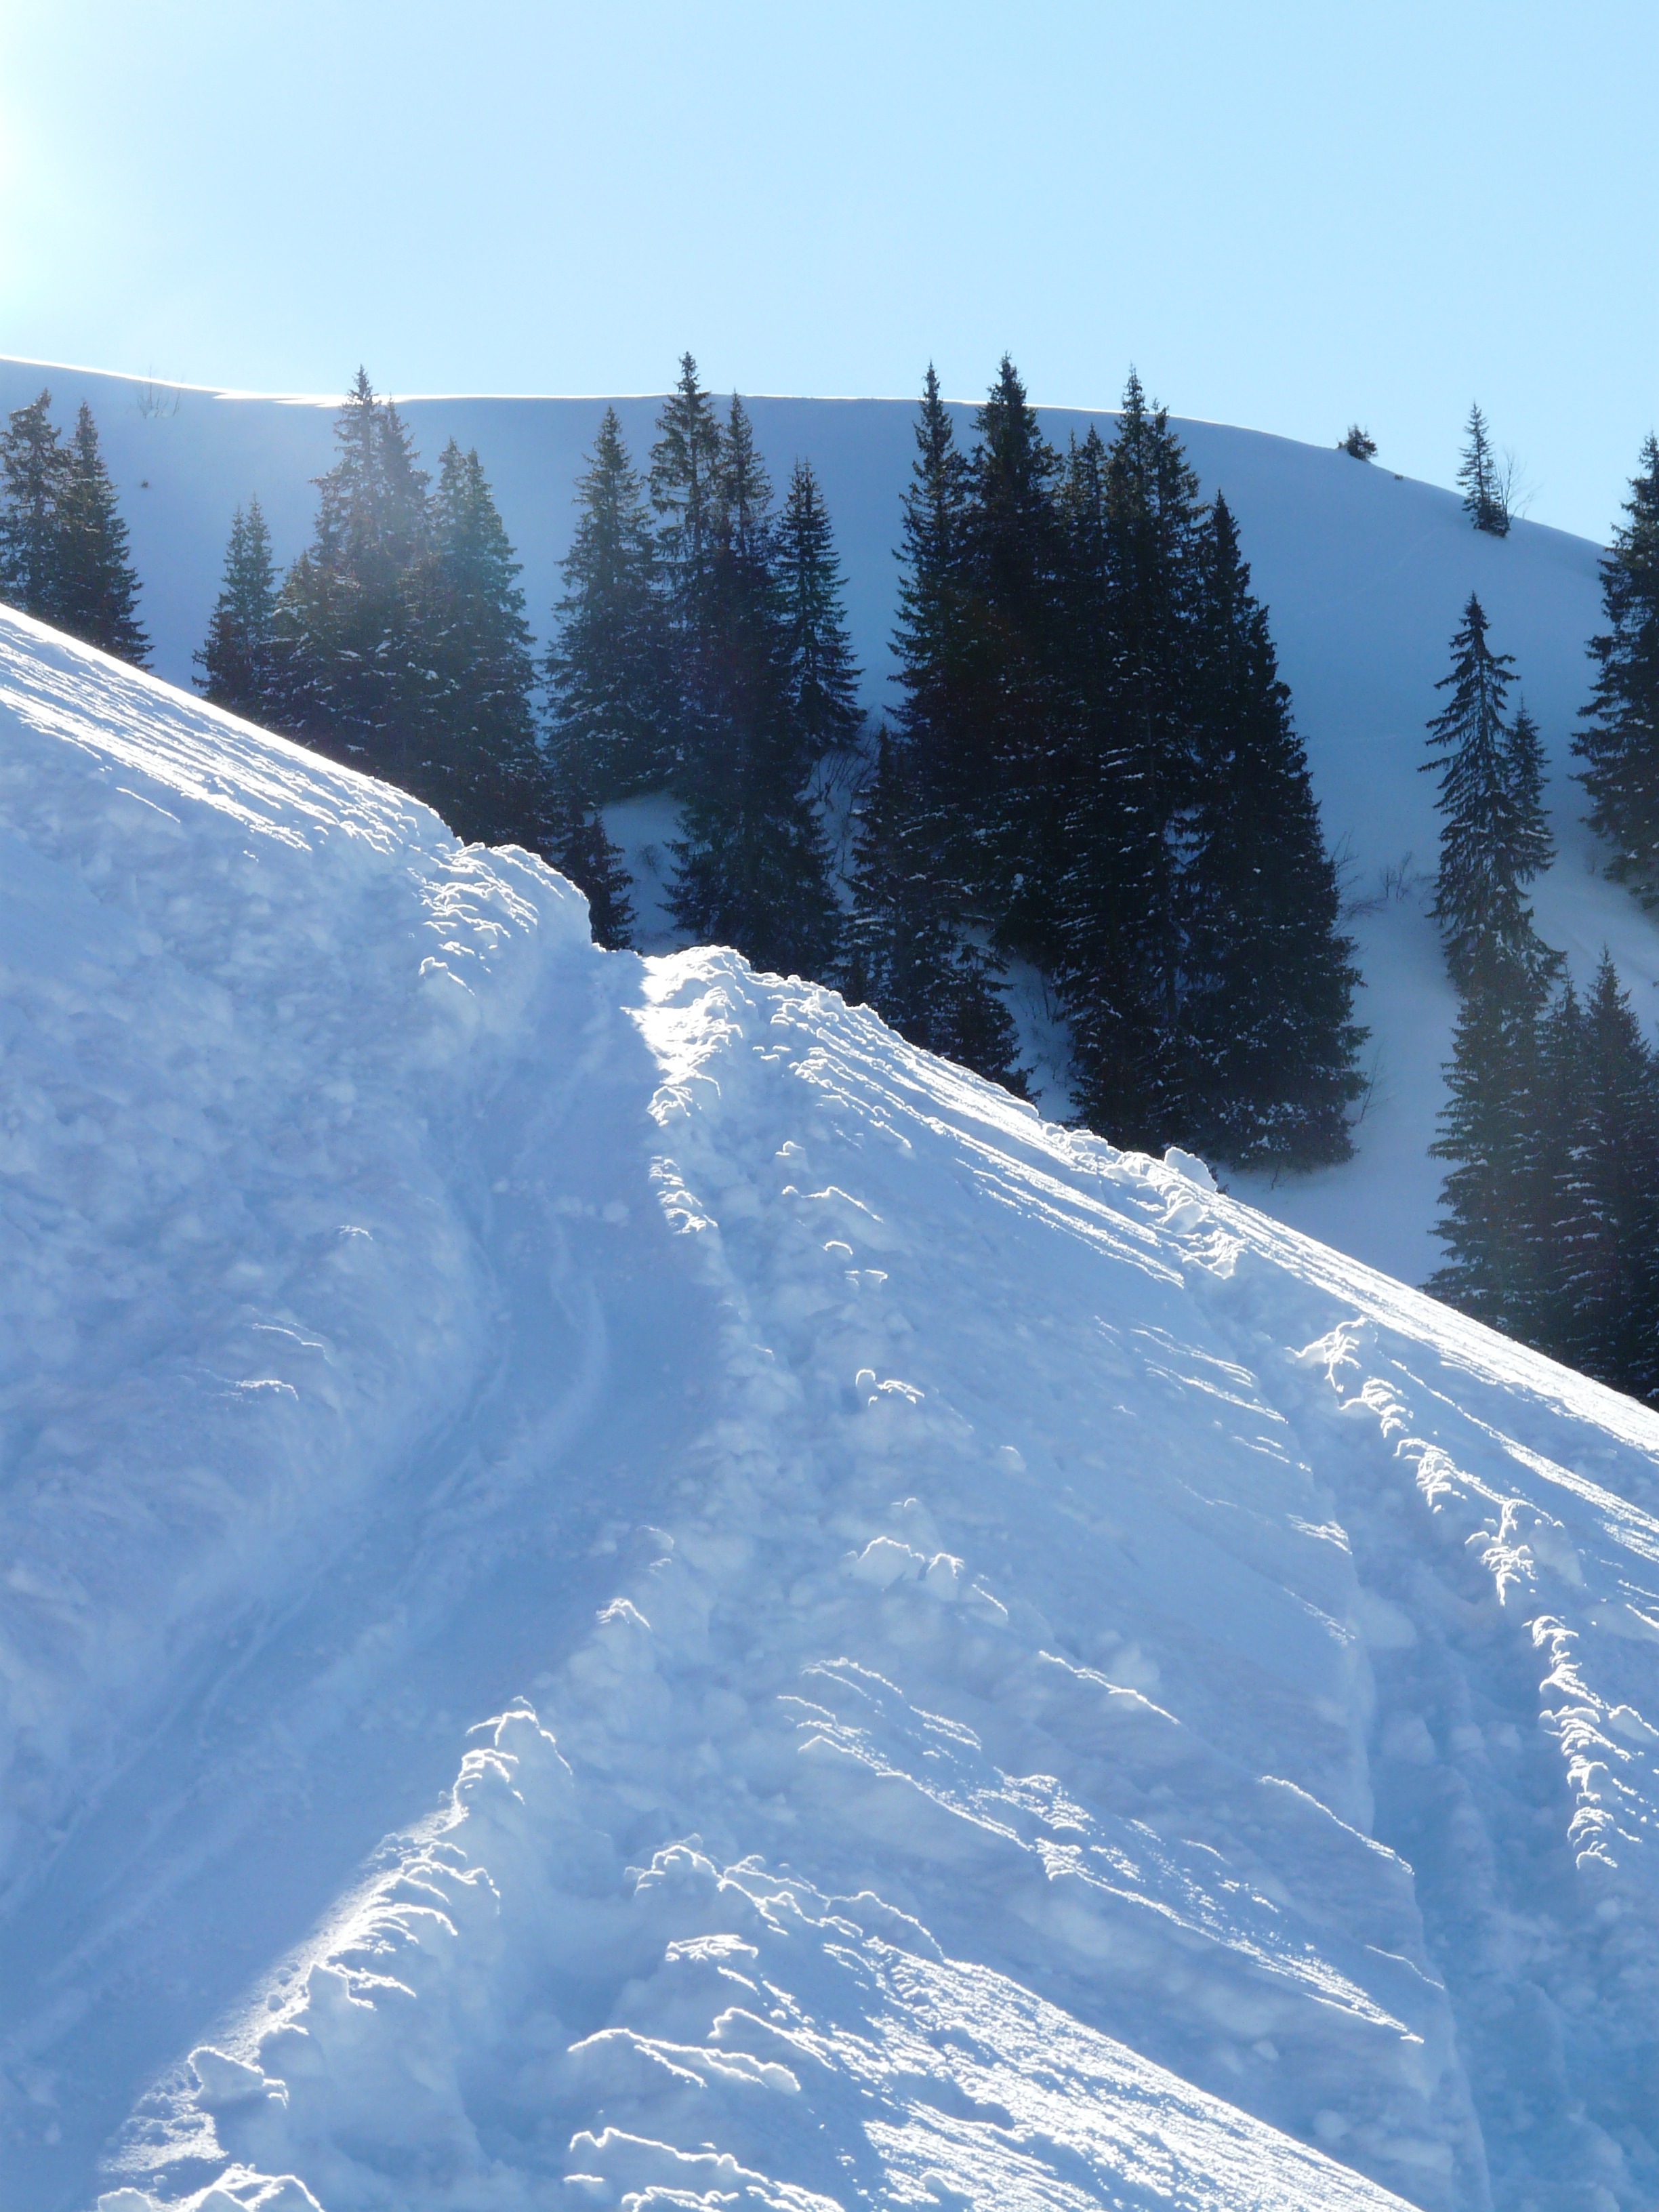
mountain, snow, cold, winter, fence, track, white, mountain range, weather, snowy, skiing, season, ridge, sports equipment, winter sport, sports, resort, alps, ski, footwear, piste, traces, deep snow, nordic skiing, ski equipment, wag, mountainous landforms, geological phenomenon